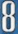
Number: 8